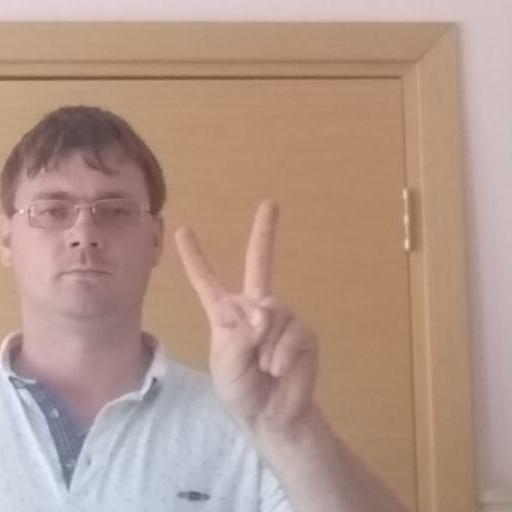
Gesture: peace